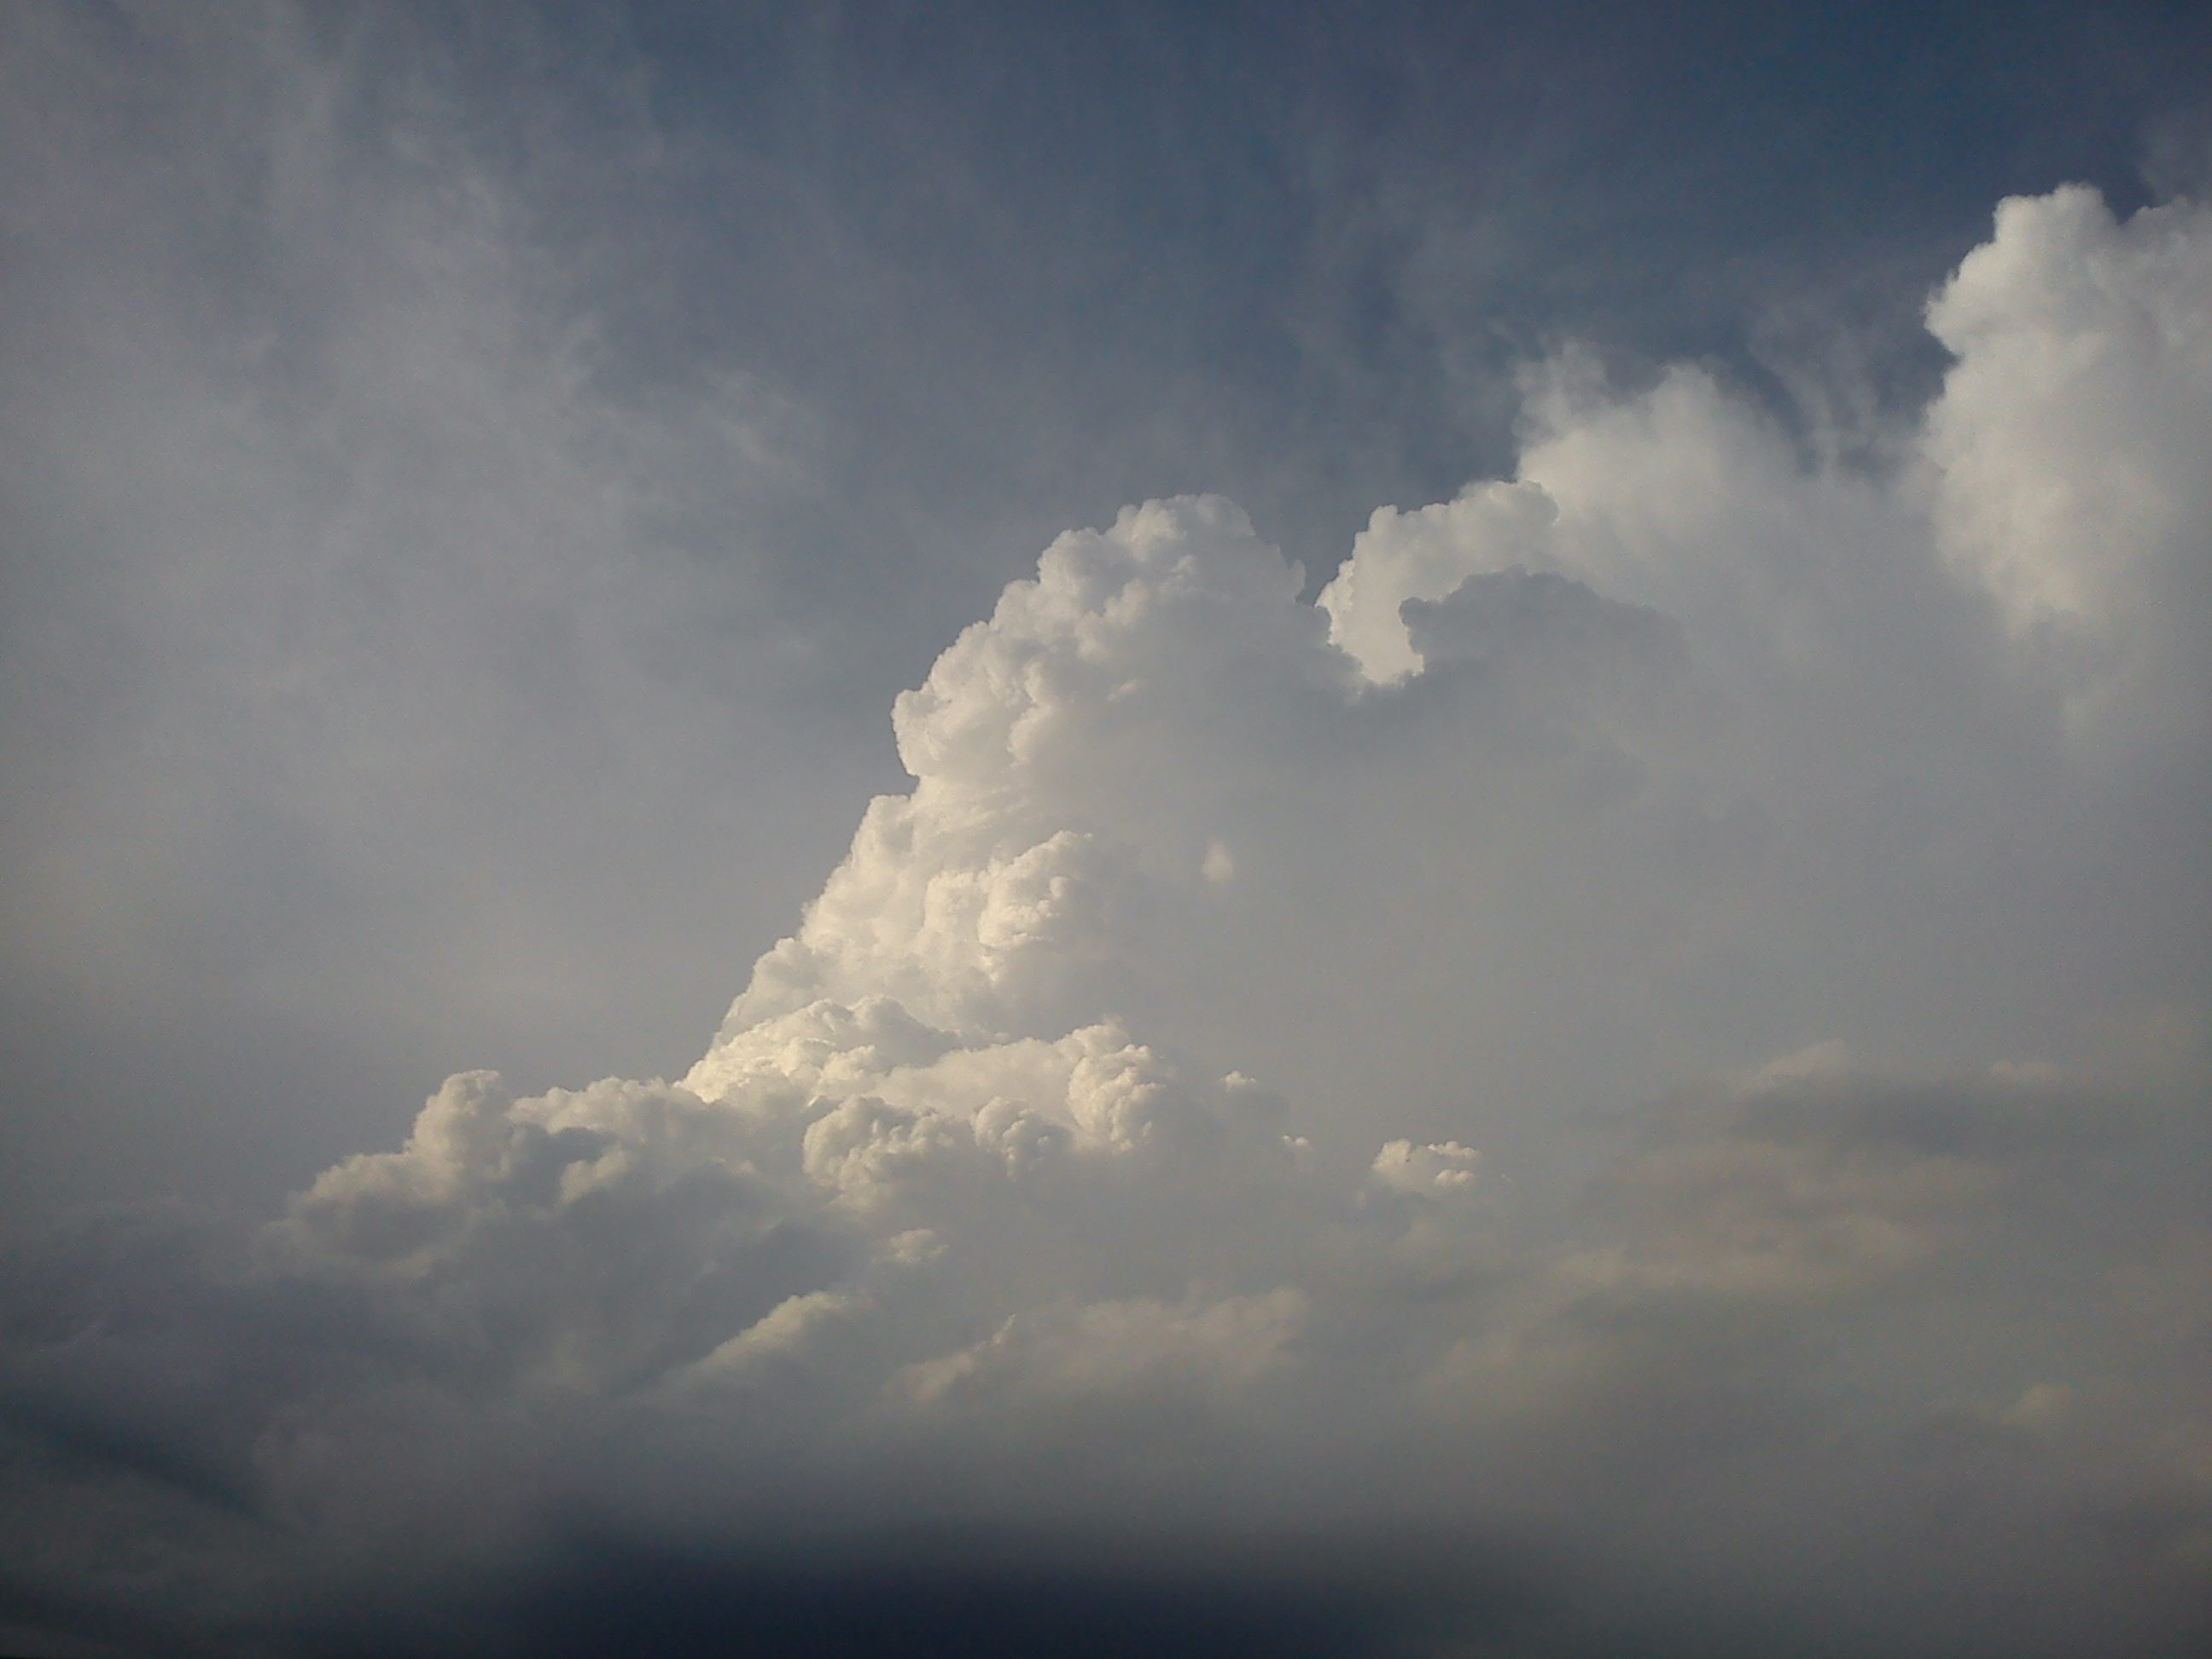
cloud, sky, sunlight, atmosphere, weather, cumulus, clouds, thunderstorm, cumulus clouds, meteorological phenomenon, atmosphere of earth